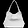
Label: Bag